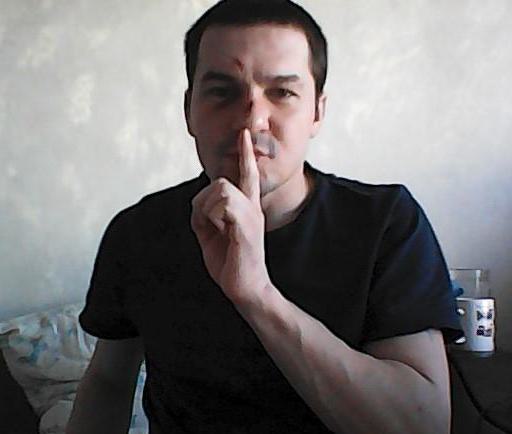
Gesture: mute